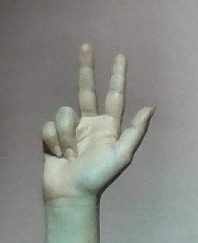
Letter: al